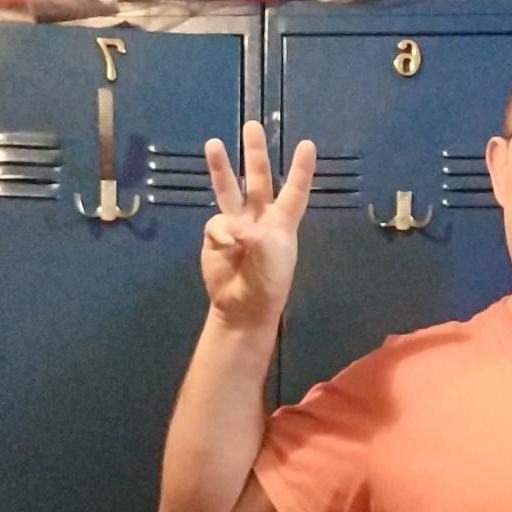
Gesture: three